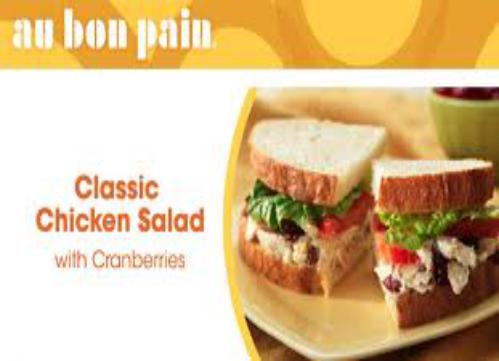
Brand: Au Bon Pain
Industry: Food